Civic Democratic Party (Czech Republic)

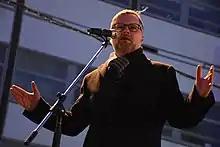
Current party leader Petr Fiala

After the resignation of Petr Nečas' Cabinet, ODS nominated Miroslava Němcová for the role of prime minister, arguing that she would be able to form a coalition and survive a vote of confidence in the Chamber of Deputies. However, President Zeman refused to appoint her, and instead appointed a technocratic cabinet led by Jiří Rusnok. The opposition subsequently called for a dissolution of parliament and early elections, a step which had only recently been made possible by a constitutional amendment. The motion of dissolution passed with 147 out of 200 votes (of 120 required), supported by all parties except ODS, whose deputies left the chamber, including their former coalition partners Public Affairs and TOP 09. President Zeman then called early elections for 25–26 October 2013. ODS suffered heavy losses, finishing 5th with 16 seats. The party also suffered poor results in the European parliament elections and Senate and municipal elections in 2014.